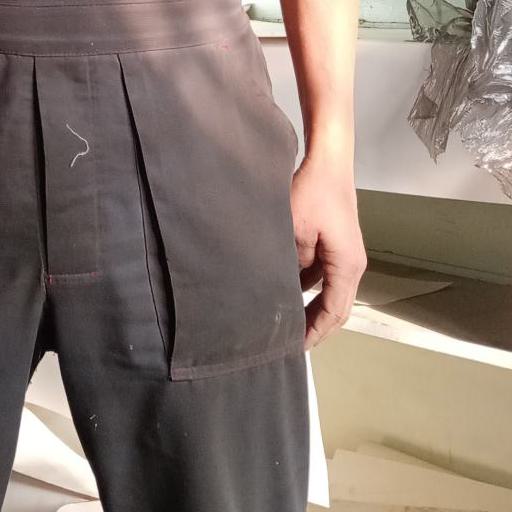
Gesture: no_gesture